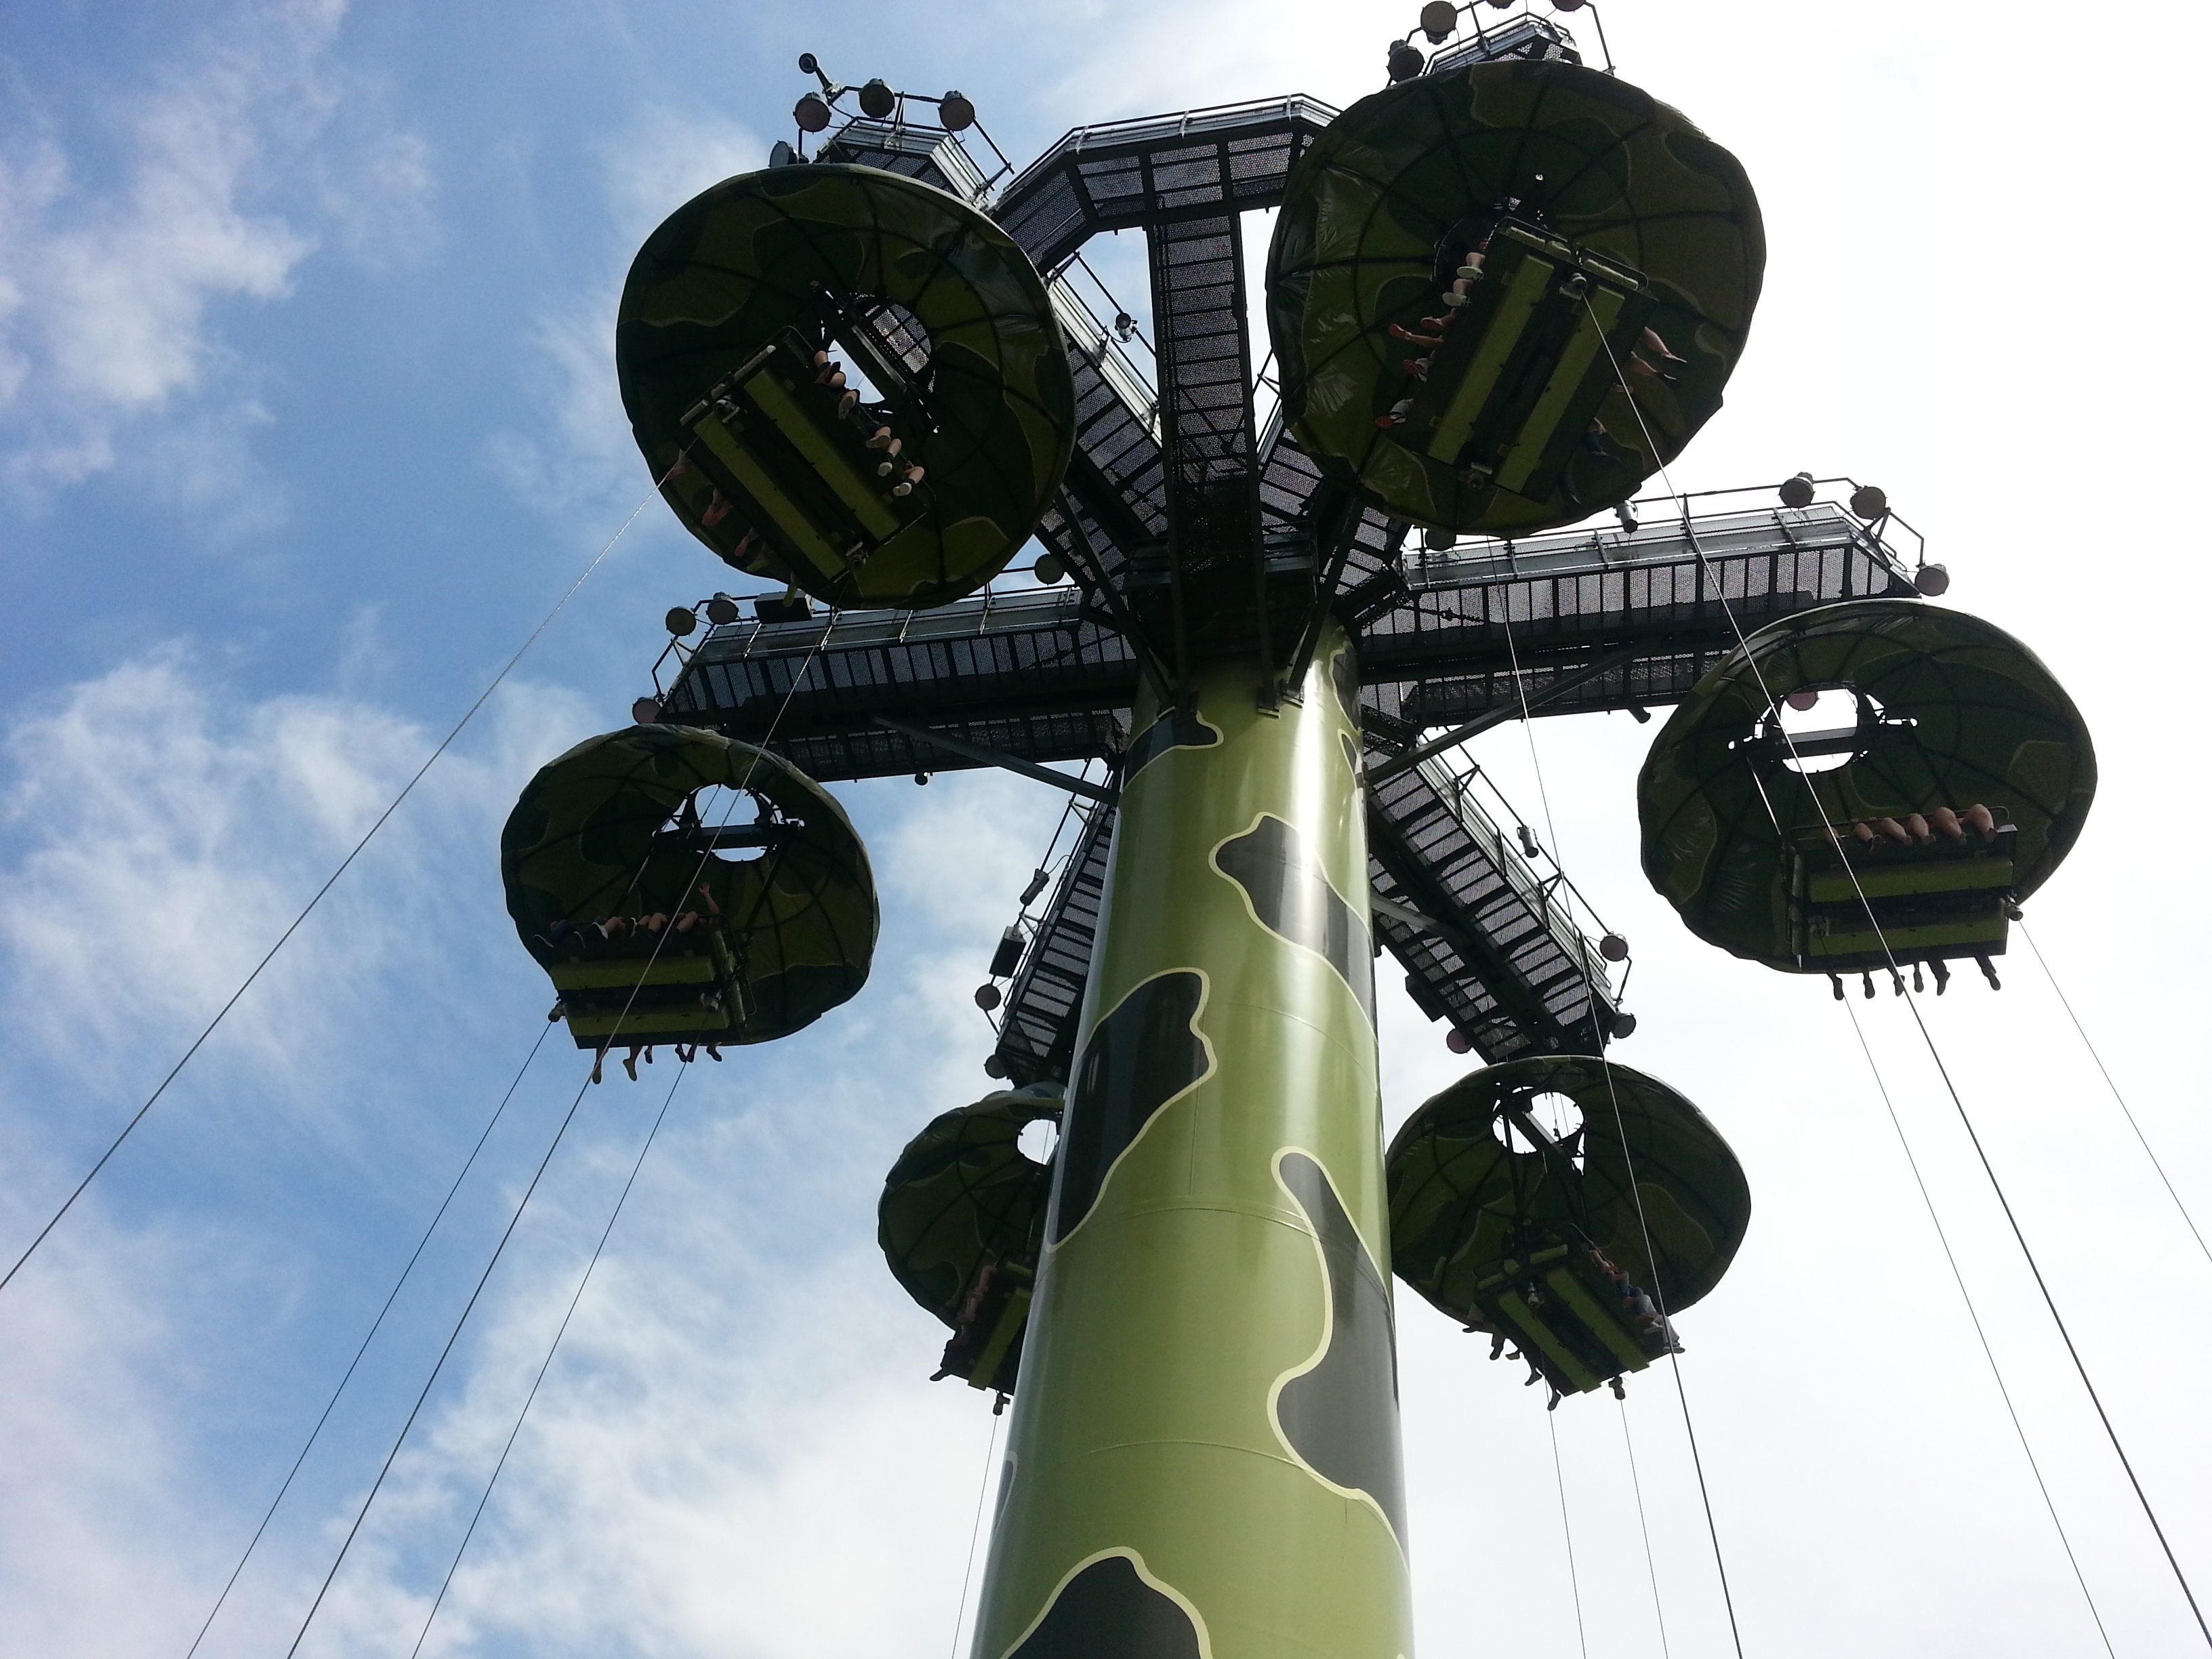
adventure, vehicle, amusement park, lighting, disney land, play garden, camera accessory